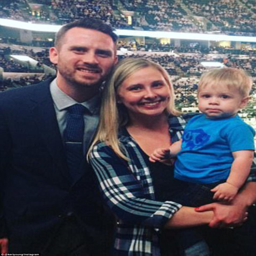
person was lauded around the world for her bravery .